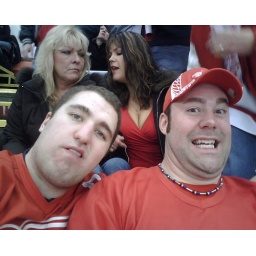
Me and gk all blue shoe laces, rollin down tha highway money by tha briefcases.